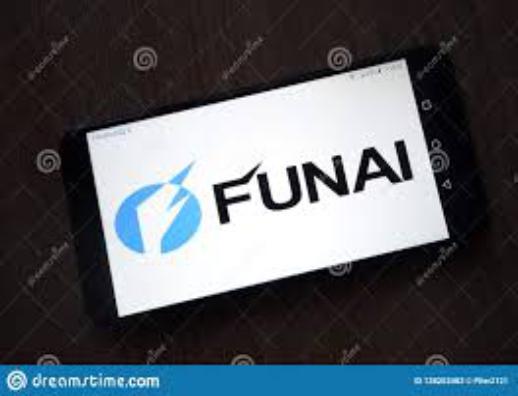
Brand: Funai
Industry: Electronic